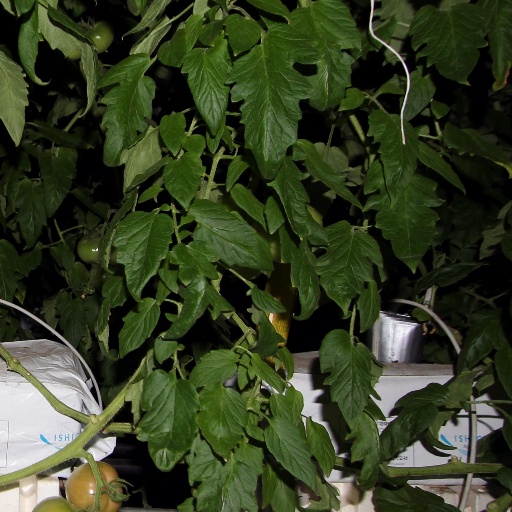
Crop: tomato